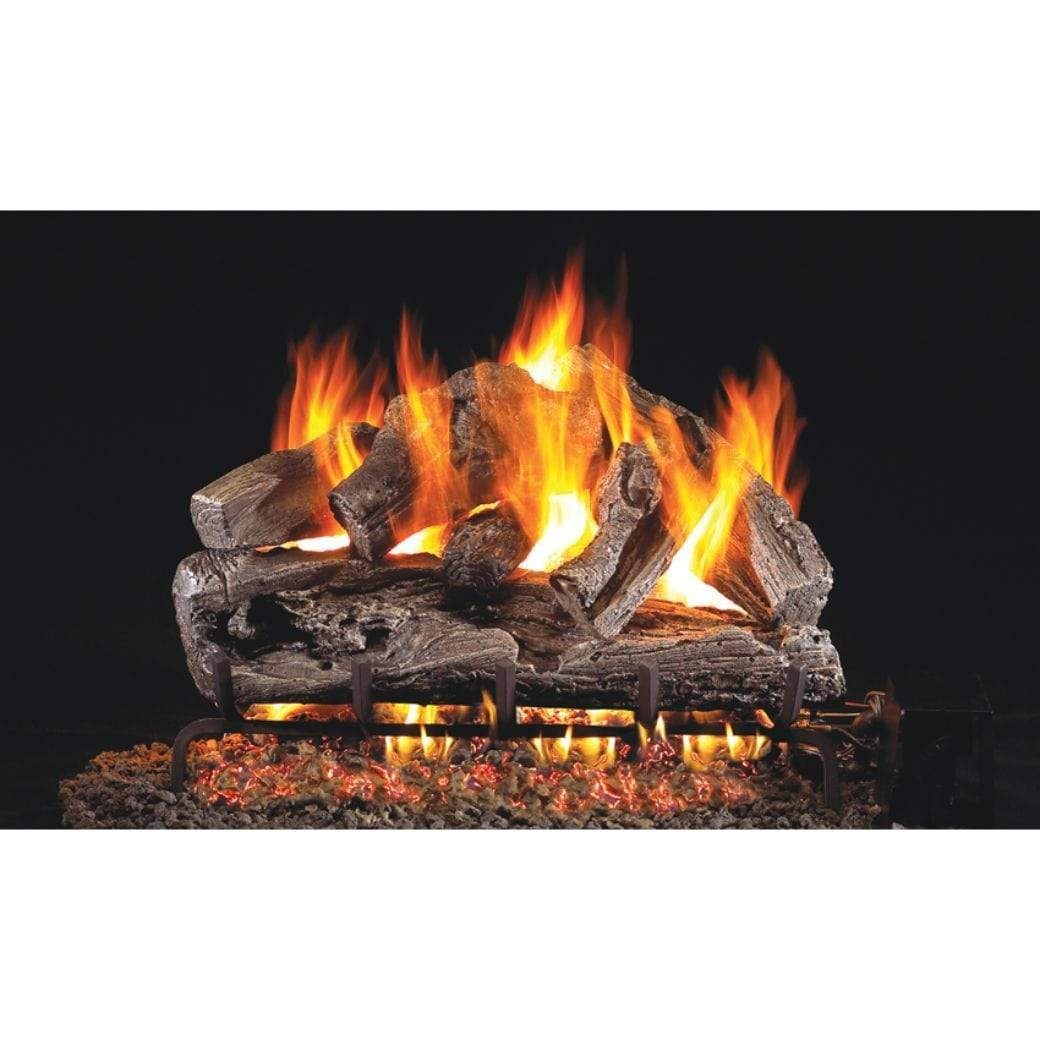
Real Fyre 30" Rugged Oak Gas Log Set
Brand: Real Fyre
Real Fyre Rugged Oak Gas Log Set is available in 18" , 24", and 30" sizes. Since originating the gas log set some 60 years ago, Real-Fyre has grown to offer the broadest selection of log sets to enhance the home, and the most innovative technologies to safeguard the environment. Through it all, the Classic Series has withstood the test of time with traditional favorites, like the Coastal Driftwood, which will always be in style. Superior refractory ceramics ensure the logs retain their strength at high temperatures Burns efficiently while protecting natural resources and reducing pollution High definition bark and natural colors for an authentic wood look Steel rods inserted in each log provides maximum reinforcement Radiant heat while in operation and after set has been turned off Accessories available to enhance the look of your heart Peterson Real-Fyre Classic Series Gas Logs have withstood the test of time with traditional favorites, like the Rugged Oak, and by utilizing the most innovative technologies to help safeguard the environment. Their attention to log detail, log texture, and flame presentation produce elegant displays that fill any room with comfort and beauty. Real Fyre's artisans work from real wood samples to meticulously recreate the intricate bark detail and natural coloration of deeply charred wood. Real Fyre traditional gas logs are handcrafted and hand-painted to be incredibly realistic, and equally beautiful with or without a fire burning. Real Fyre Story For more than 65 years Real Fyre has been creating the most beautiful gas fire products you can buy. We build gas fire logs so authentic looking, they’re equally beautiful with or without a fire burning. And for those seeking a more contemporary look, Real Fyre also offers a wide range of stunning glass and stone designs. Nothing compares to sharing the warmth and beauty of a fire. Now you can enjoy all that with none of the hauling, soot, and ashes. That’s what a fire is meant to be. Compatible Burner Systems G4 VENTED BURNER FEATURES With dancing flames and a glowing ember bed, the G4 & GX4 are compatible with most Real Fyre® Log Styles & controls and are listed for use with Natural and Propane gas. The GX4 features a heavy-duty grate. Burners for see-thru, peninsula and island fireplaces are also available. Versatile burner with high BTU capacity and sizes up to 60? Main burner for great log presentation Ember Glow creates a realistic look Available in sizes 12 to 60 inches Compatible with all RHP control systems See our G4 See-through options On/Off Remote Option (APK-11) Variable Flame Height Remote Option(APK-17/APK-15) Electronic Pilot On/Off Remote Option (EPK-1) G45 TRIPLE BURNER FEATURES The G45 and GX45 Burner Systems are listed or ANSI Certified (with controls preassembled at the factory) and accentuate the front flame and ember bed of the log set. Compatible with most Real Fyre® log styles and control options, these burner systems are available in Natural or Propane gas and can be ordered as a see-thru, peninsula and island fireplace, or stainless steel model**. * GX45 includes a heavy-duty grate **Stainless steel model only available for the G45 burner. Versatile burner with high BTU capacity and sizes up to 60? Main burner for great log presentation An extra burner in front for additional front flame Ember Glow creates a realistic look Available in sizes 16 to 60 inches Available with ANSI certification in sizes 16?-36? Compatible with all RHP control systems See our G45 See-through options On/Off Remote Option (APK-11) Variable Flame Height Remote Option(APK-17/APK-15) Electronic Pilot On/Off Remote Option (EPK-1) G46 ANSI CERTIFIED SYSTEM FEATURES This patented system features hidden installed controls, piezo ignition and lively flames and embers with fewer BTUs (fuel consumption). ANSI Standard Certified for Natural or Propane gas. Compatible with most Real-Fyre Log styles. An efficient system that looks great and uses less gas. Main burner for great log presentation Controls are hidden in the back of the burner Ember Glow creates a realistic look Available in sizes 18 to 30inches ANSI Certified Burner All RHP control systems available On/Off Remote Option (-11) Variable Flame Height Remote Option(-17/-15) Electronic Pilot On/Off Remote Option (-1) Remote Control Options AV-18 REAL FYRE MANUAL ON/OFF VALVE WITH EXTENSION AND L-SHAPED HANDLE Light unit with a long match or lighter Adjust flame height up or down to the desired level at the level of the gas log burner SPK-26 REAL FYRE LOW PROFILE SAFETY PILOT KIT WITH REMOVABLE KNOB HANDLE Low profile system. Manual valve control. Heatshield included Maximum BTU Input - Natural Gas: 100,000 Propane: 200,000 APK-17 REAL FYRE LOW PROFILE AUTOMATIC PILOT KIT WITH BASIC TRANSMITTER AND RECEIVER The new and improved APK-17 low profile valve system maximizes flame presentation and allows adjustment of flame height with remote control. It can be used with standard vented burners G4, G45, PB, and P45. Low Profile system maximizes flame height with remote control New features include triple heat shield & new angled nipple coupling that elevates the valve for easier installation and operation Standing Pilot System Variable Flame Height On/Off Operation Remote and Manual Use Aluminum Body Valve Temperature Rated 175 degrees Kit includes: VR-1A remote control Triple heat shield APK-15 REAL FYRE VARIABLE, AUTOMATIC PILOT KIT WITH BASIC TRANSMITTER AND RECEIVER Allows adjustment of flame height and heat output with remote control. Kit includes: Decorative Wood chunk Heatshield VR-1A remote control Batteries and instructions EPK-1 REAL FYRE ELECTRONIC PILOT KIT WITH BASIC TRANSMITTER AND RECEIVER Automatic remote pilot lighting system. Features flame sensing pilot activation and no standing pilot. Remote control or manual option. Features Non-Standing flame-sensing pilot Manual Switch On/Off Optional Remote Control Battery Operation EMBER STYLE Platinum Bright Embers (PBE) Platinum Bright Embers (PBE) are catalytic embers for your vented gas fireplace or log set. When placed on top of existing mineral wool ember beds, the catalytic embers combust unburned fuel from the burner to provide a dynamically more realistic looking ember. In addition to creating a bright flickering appearance like that of real wood ember beds, these embers radiate broadband infrared heat thus creating a warmer fire and reducing the formation of soot on gas logs. Downloads Rugged Oak Log Placement Instructions APK-17 Manual SPK-26 Pilot Kit APK-15P with VR-1A Remote Instructions EPK-1 Manual G4 Series Burner Manual G45 Series Burner Manual G46 Burner Manual
Category: Home & Garden > Fireplace & Wood Stove Accessories > Log Racks & Carriers > Firewood Carts